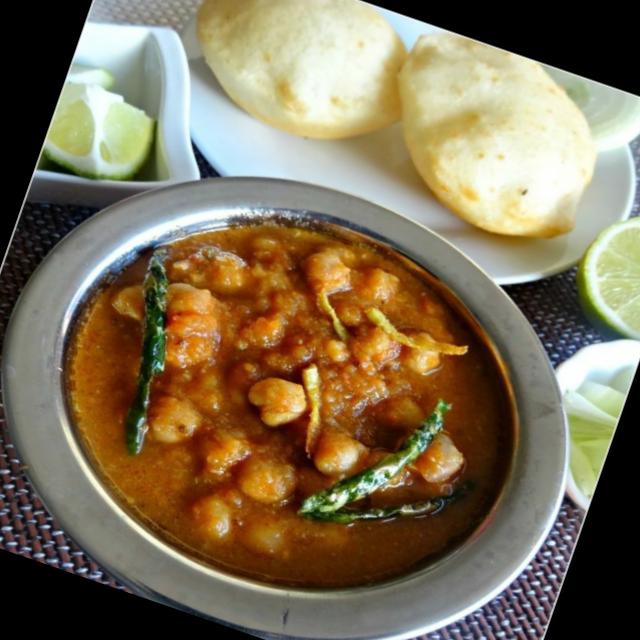
Dish: chole